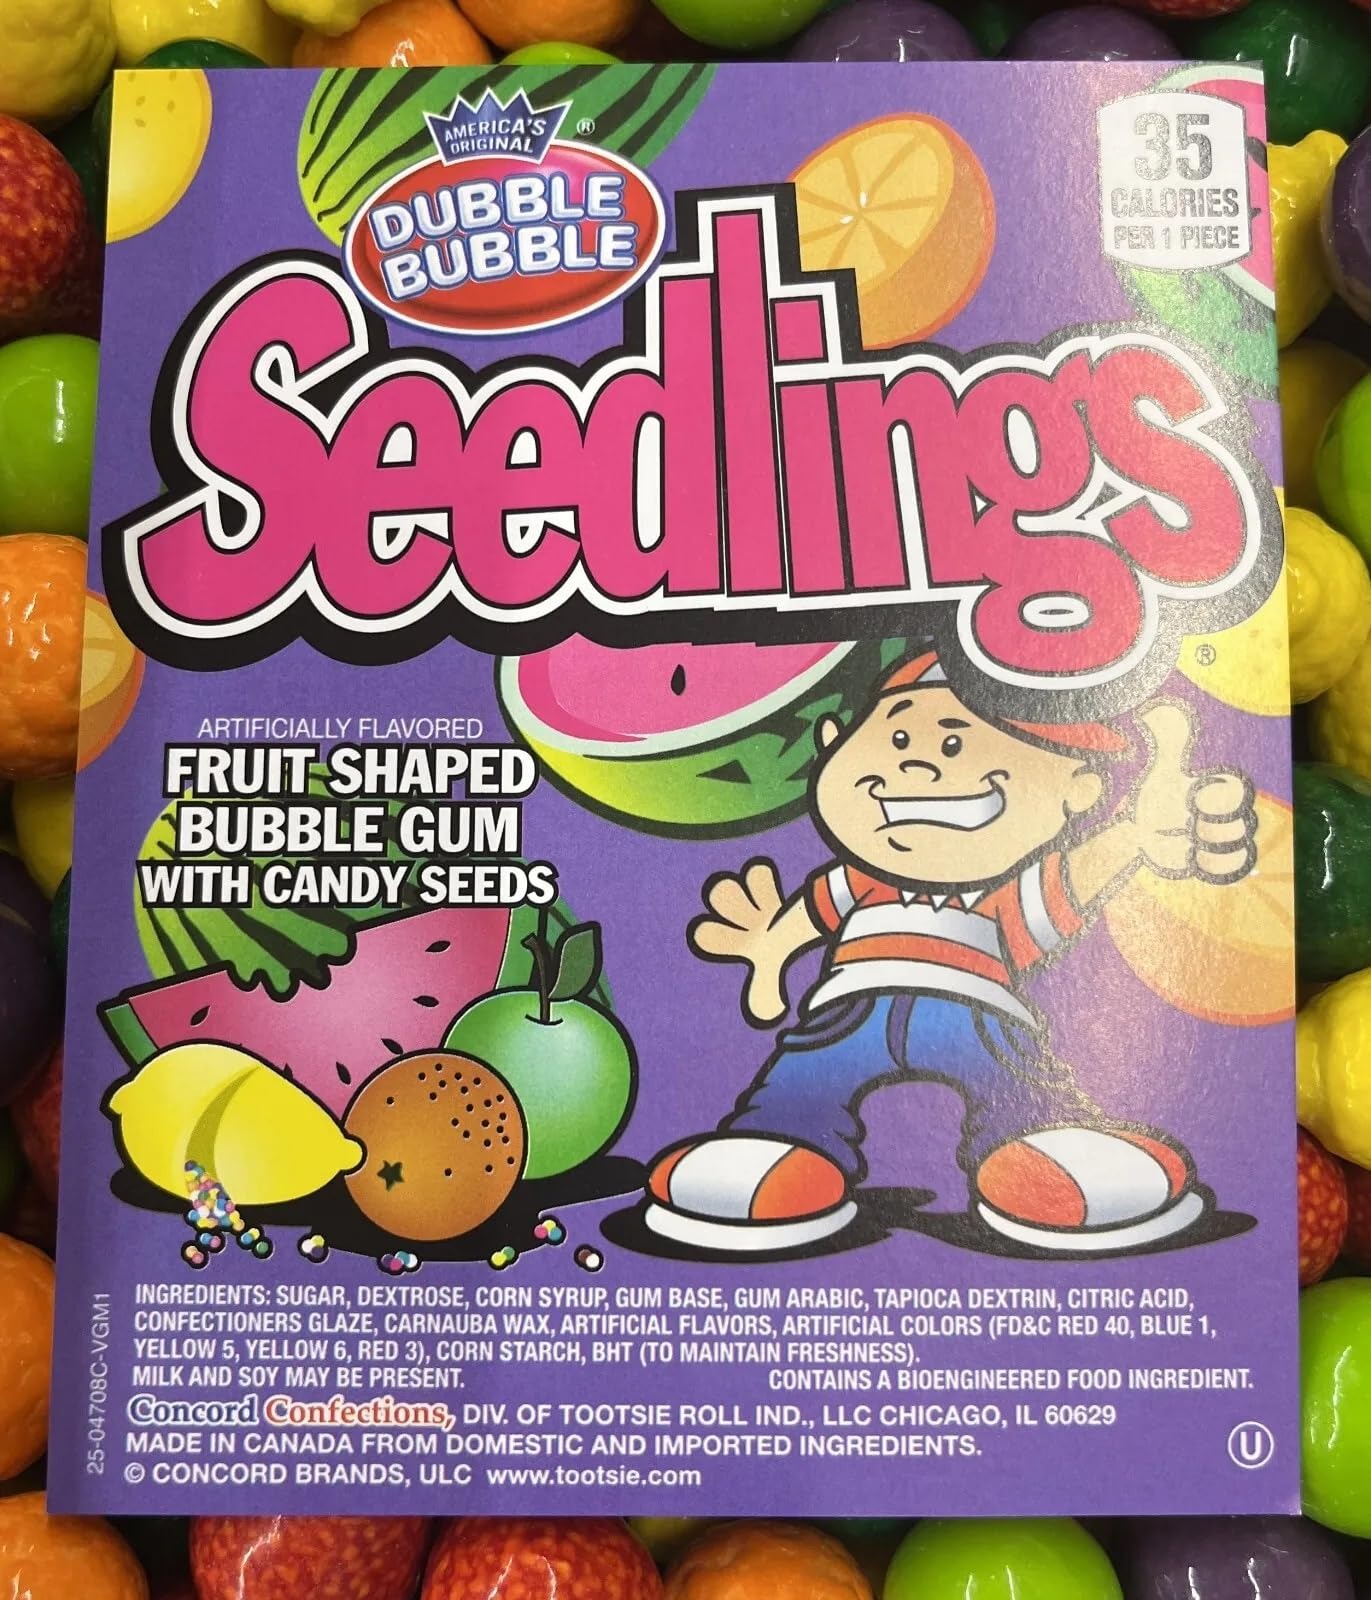
Item Name: Dubble Bubble Seedlings Gumballs, 1LB
Value: 16.0
Unit: Ounce

Price: 18.745